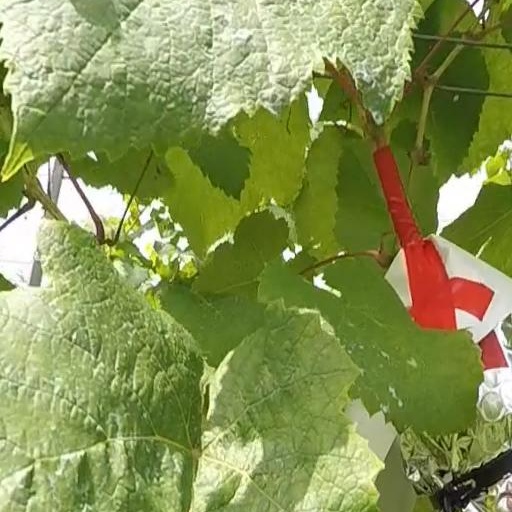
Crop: grape